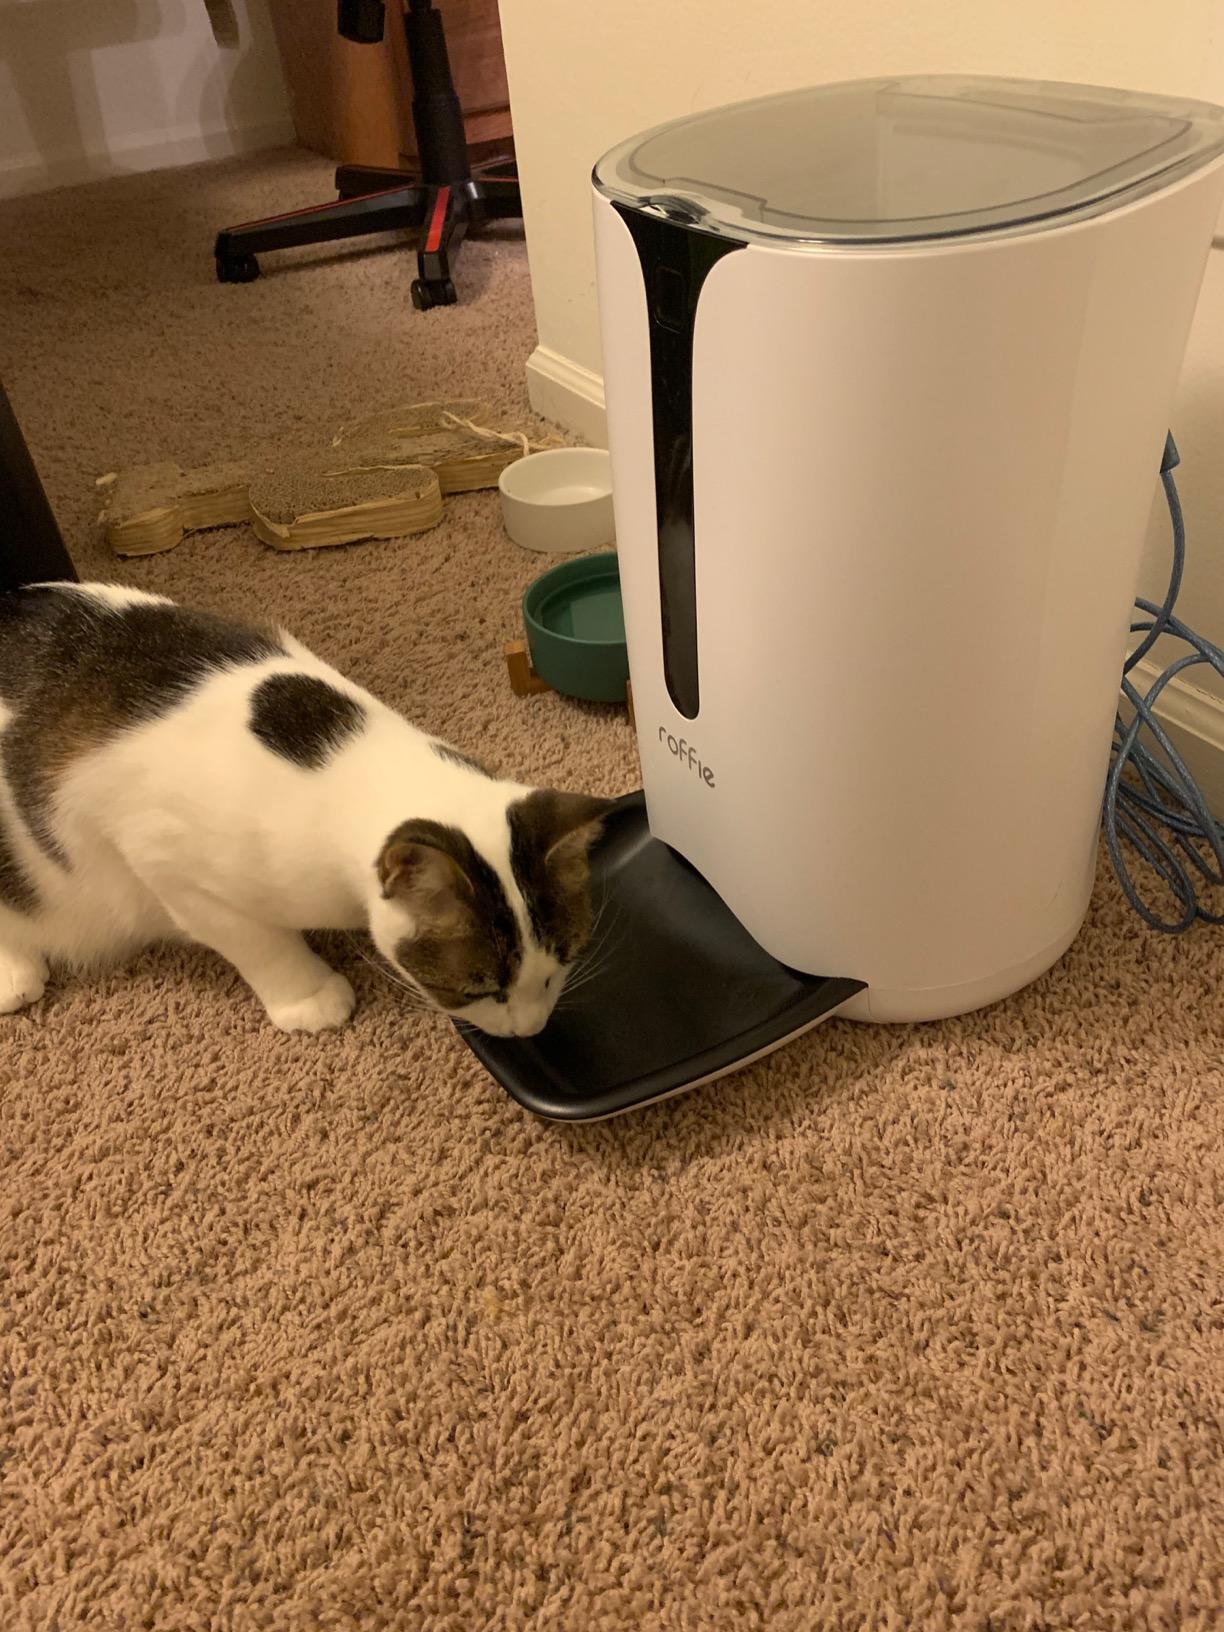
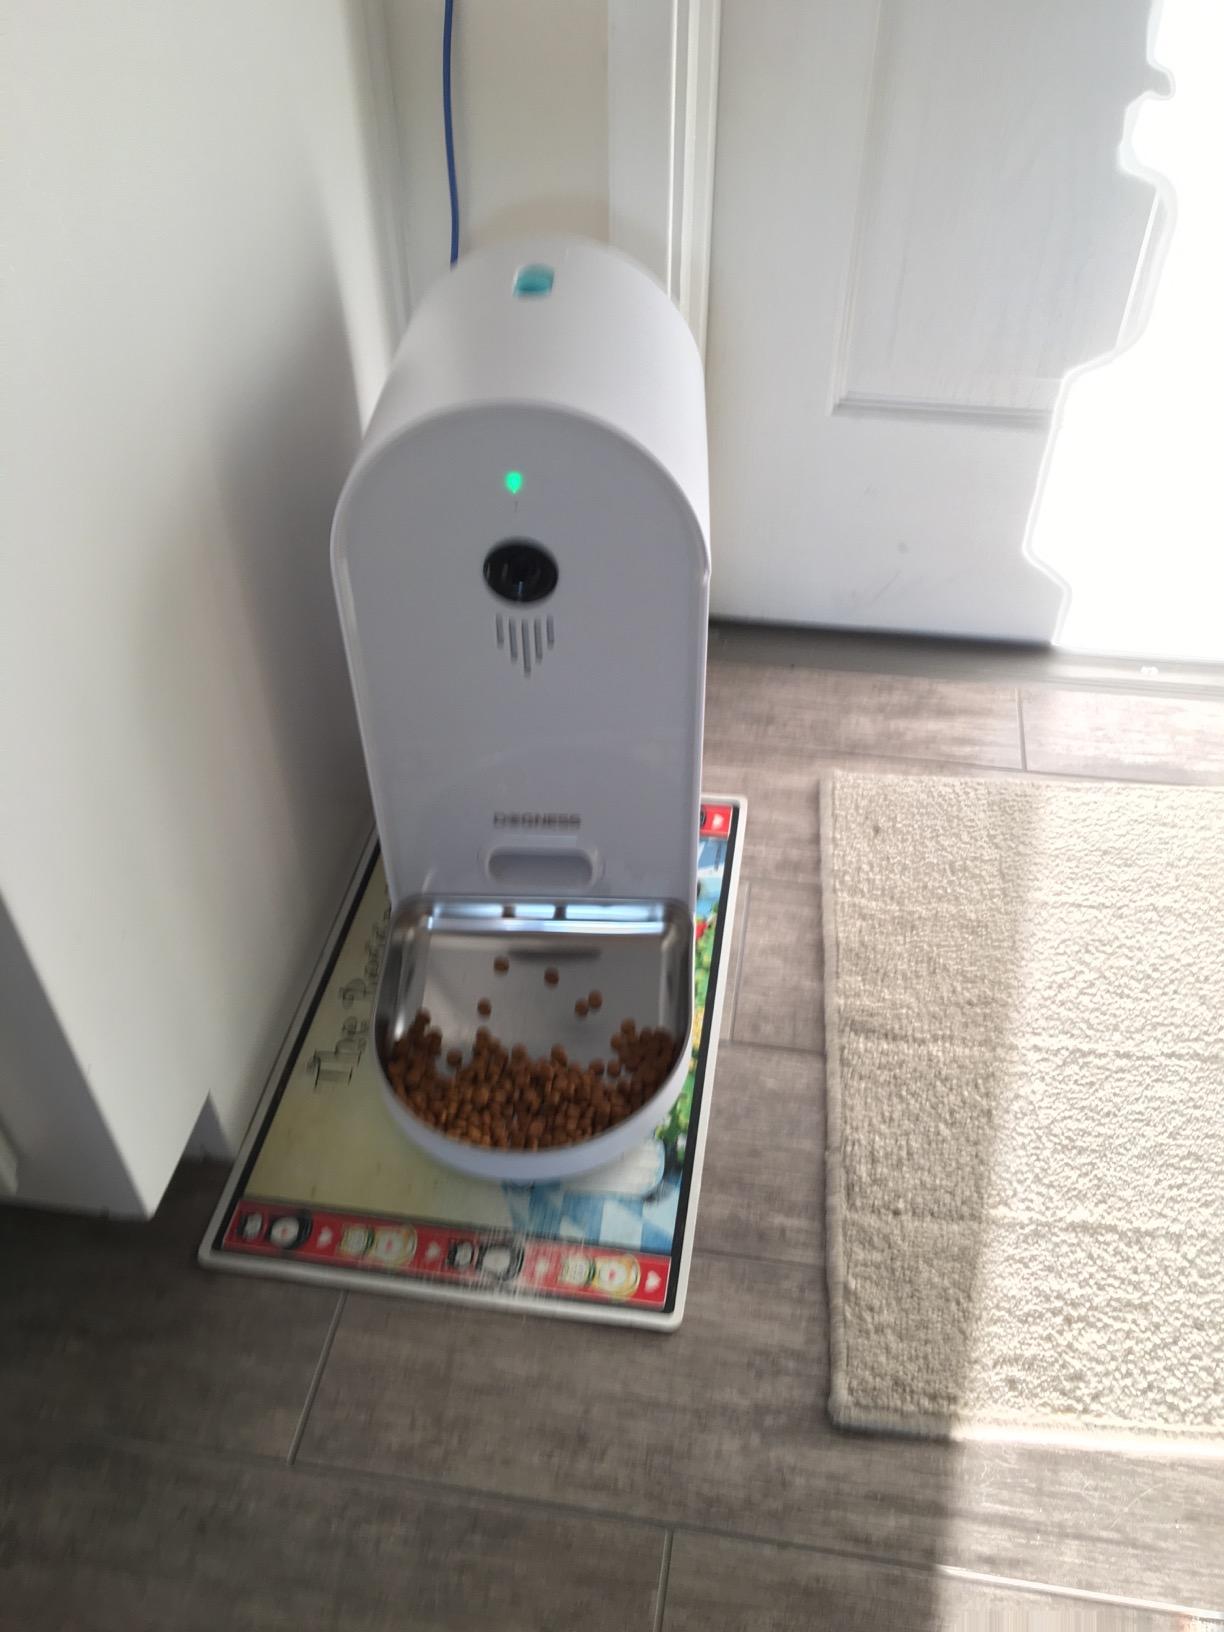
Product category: items_feeder
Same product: no